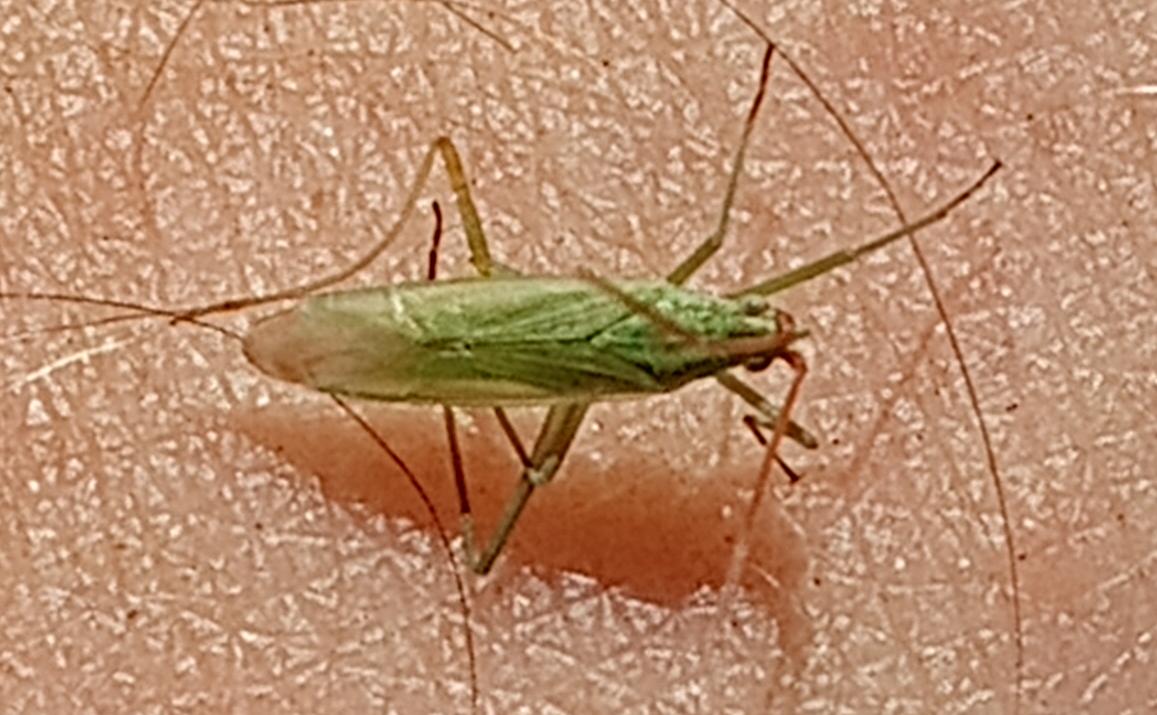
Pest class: occasional_pest